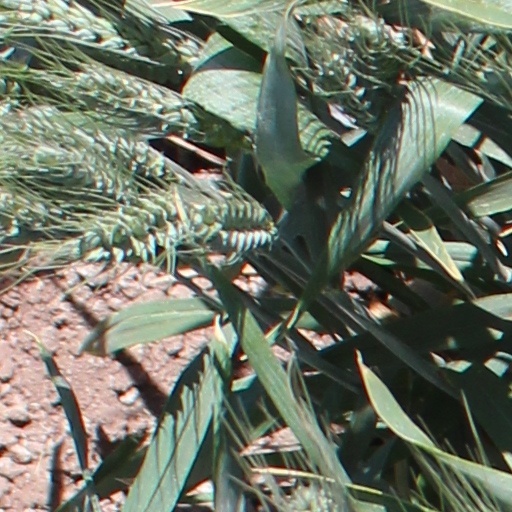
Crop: wheat